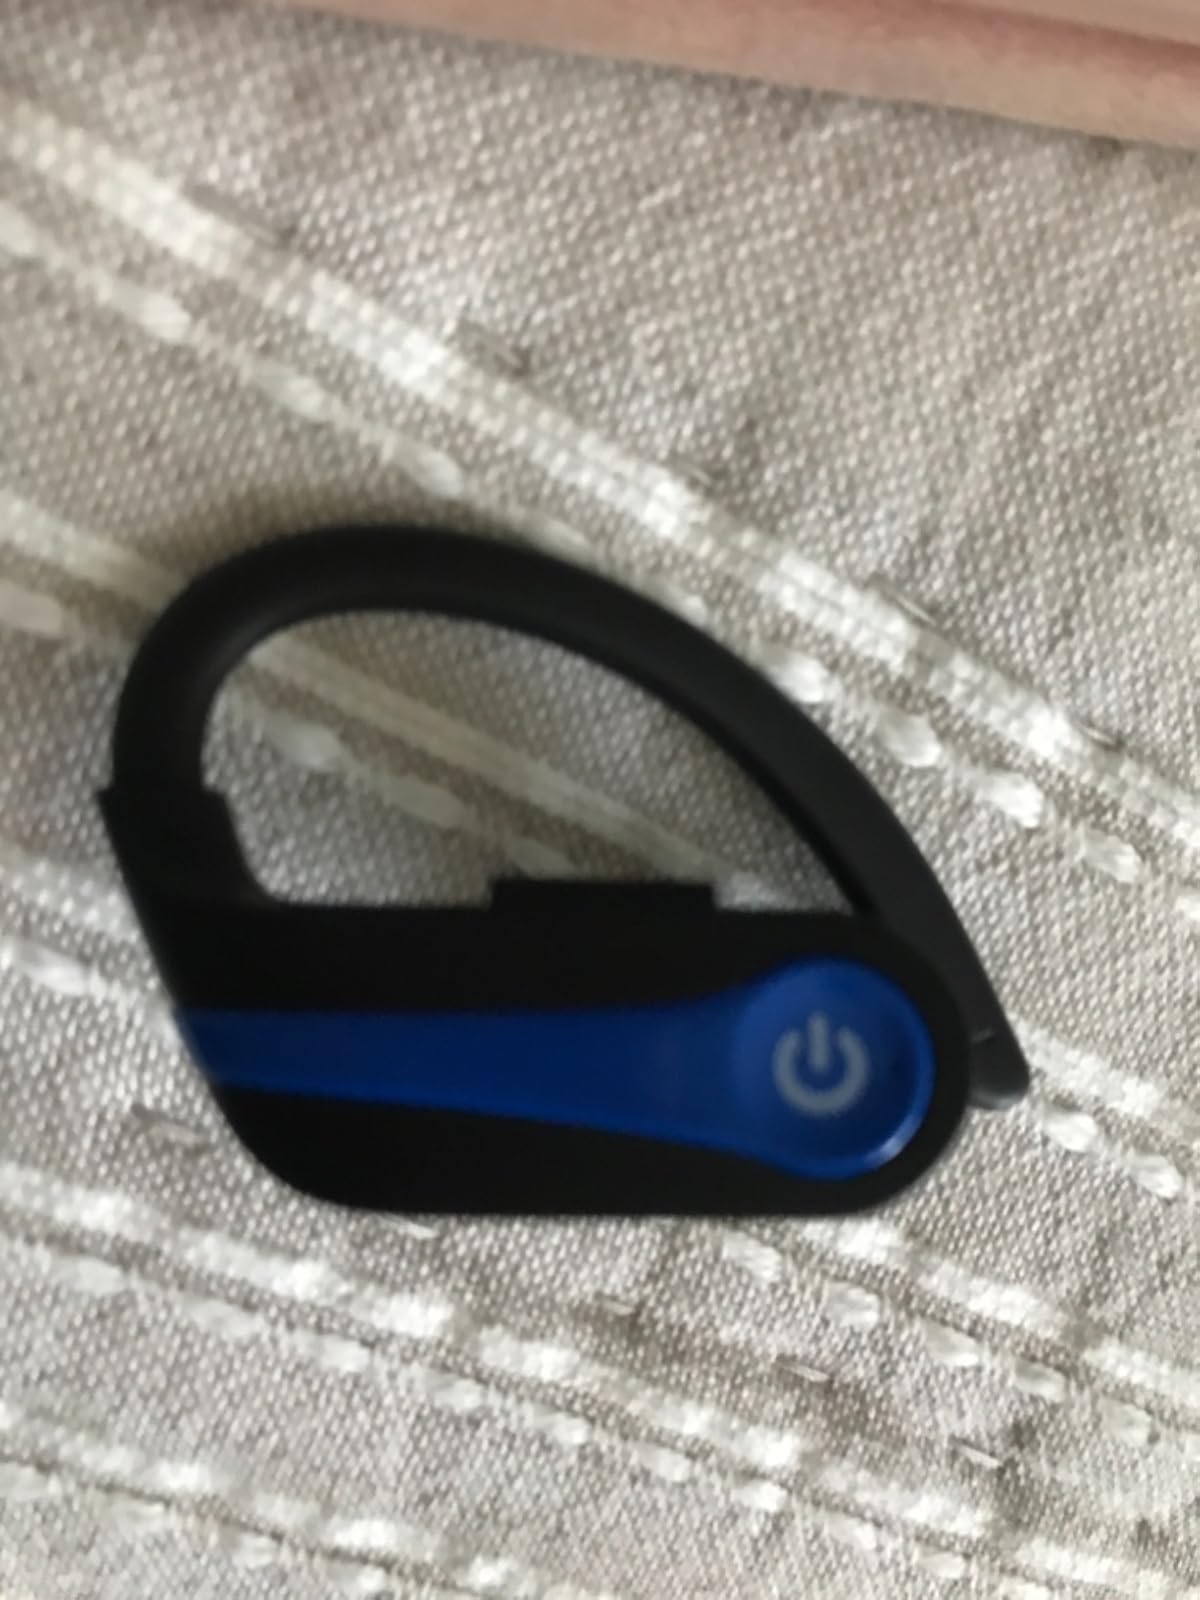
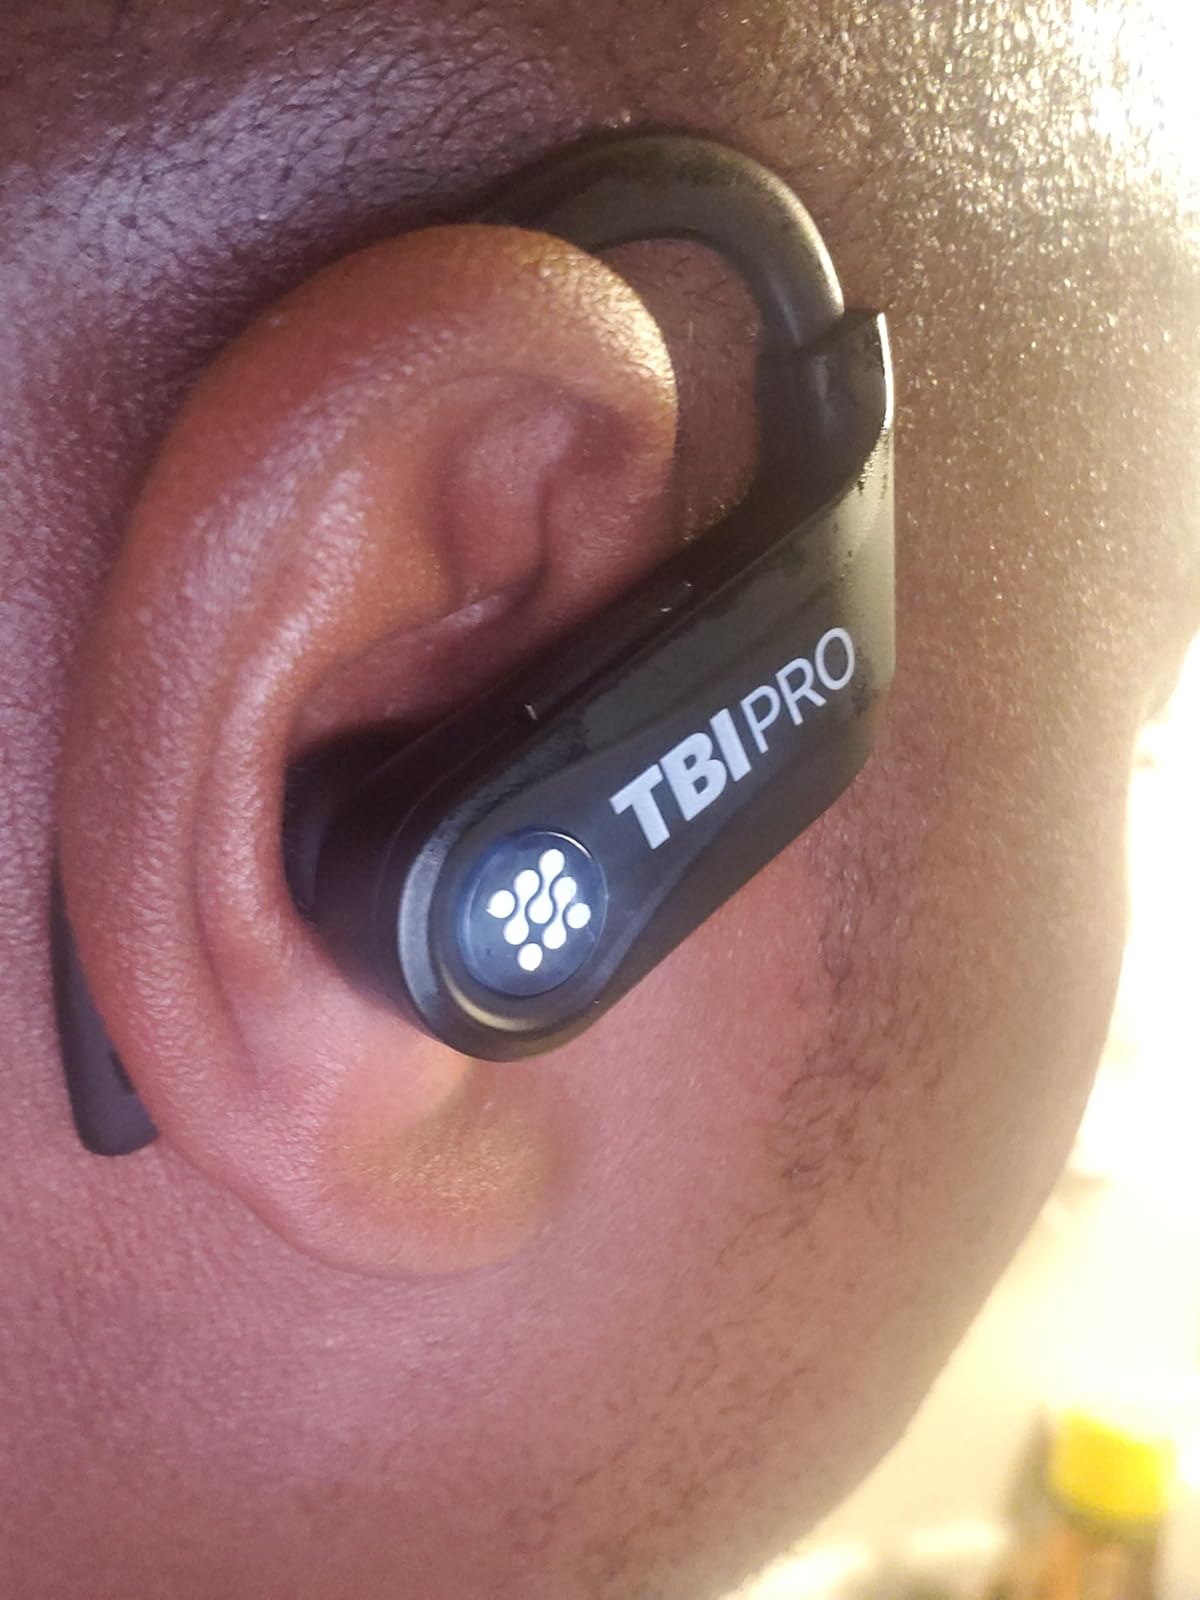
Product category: earbuds
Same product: no